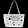
Label: Bag